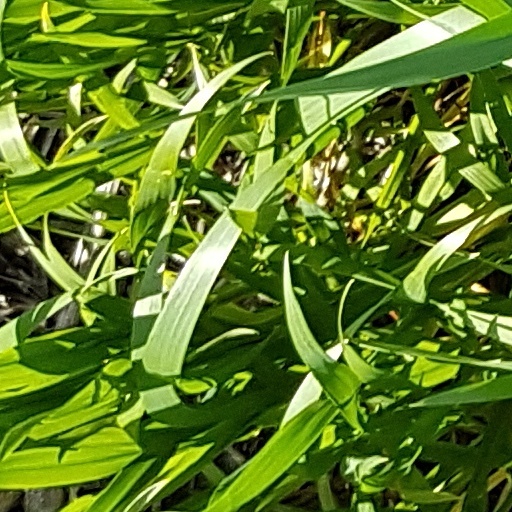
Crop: wheat